Council of Trent

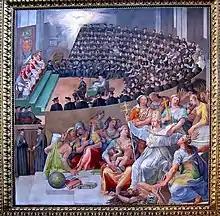
"The Council of Trent", depicted by Pasquale Cati in 1588 (Cati da Iesi)

In the to-and-fro of medieval politics, Pope Pius II, in his bull "Execrabilis" (1460) and his reply to the University of Cologne (1463), had set aside the theory of the supremacy of general councils laid down by the Council of Constance, which had also called for frequent ecumenical councils every ten years to cope with the backlog of reform and heresies.